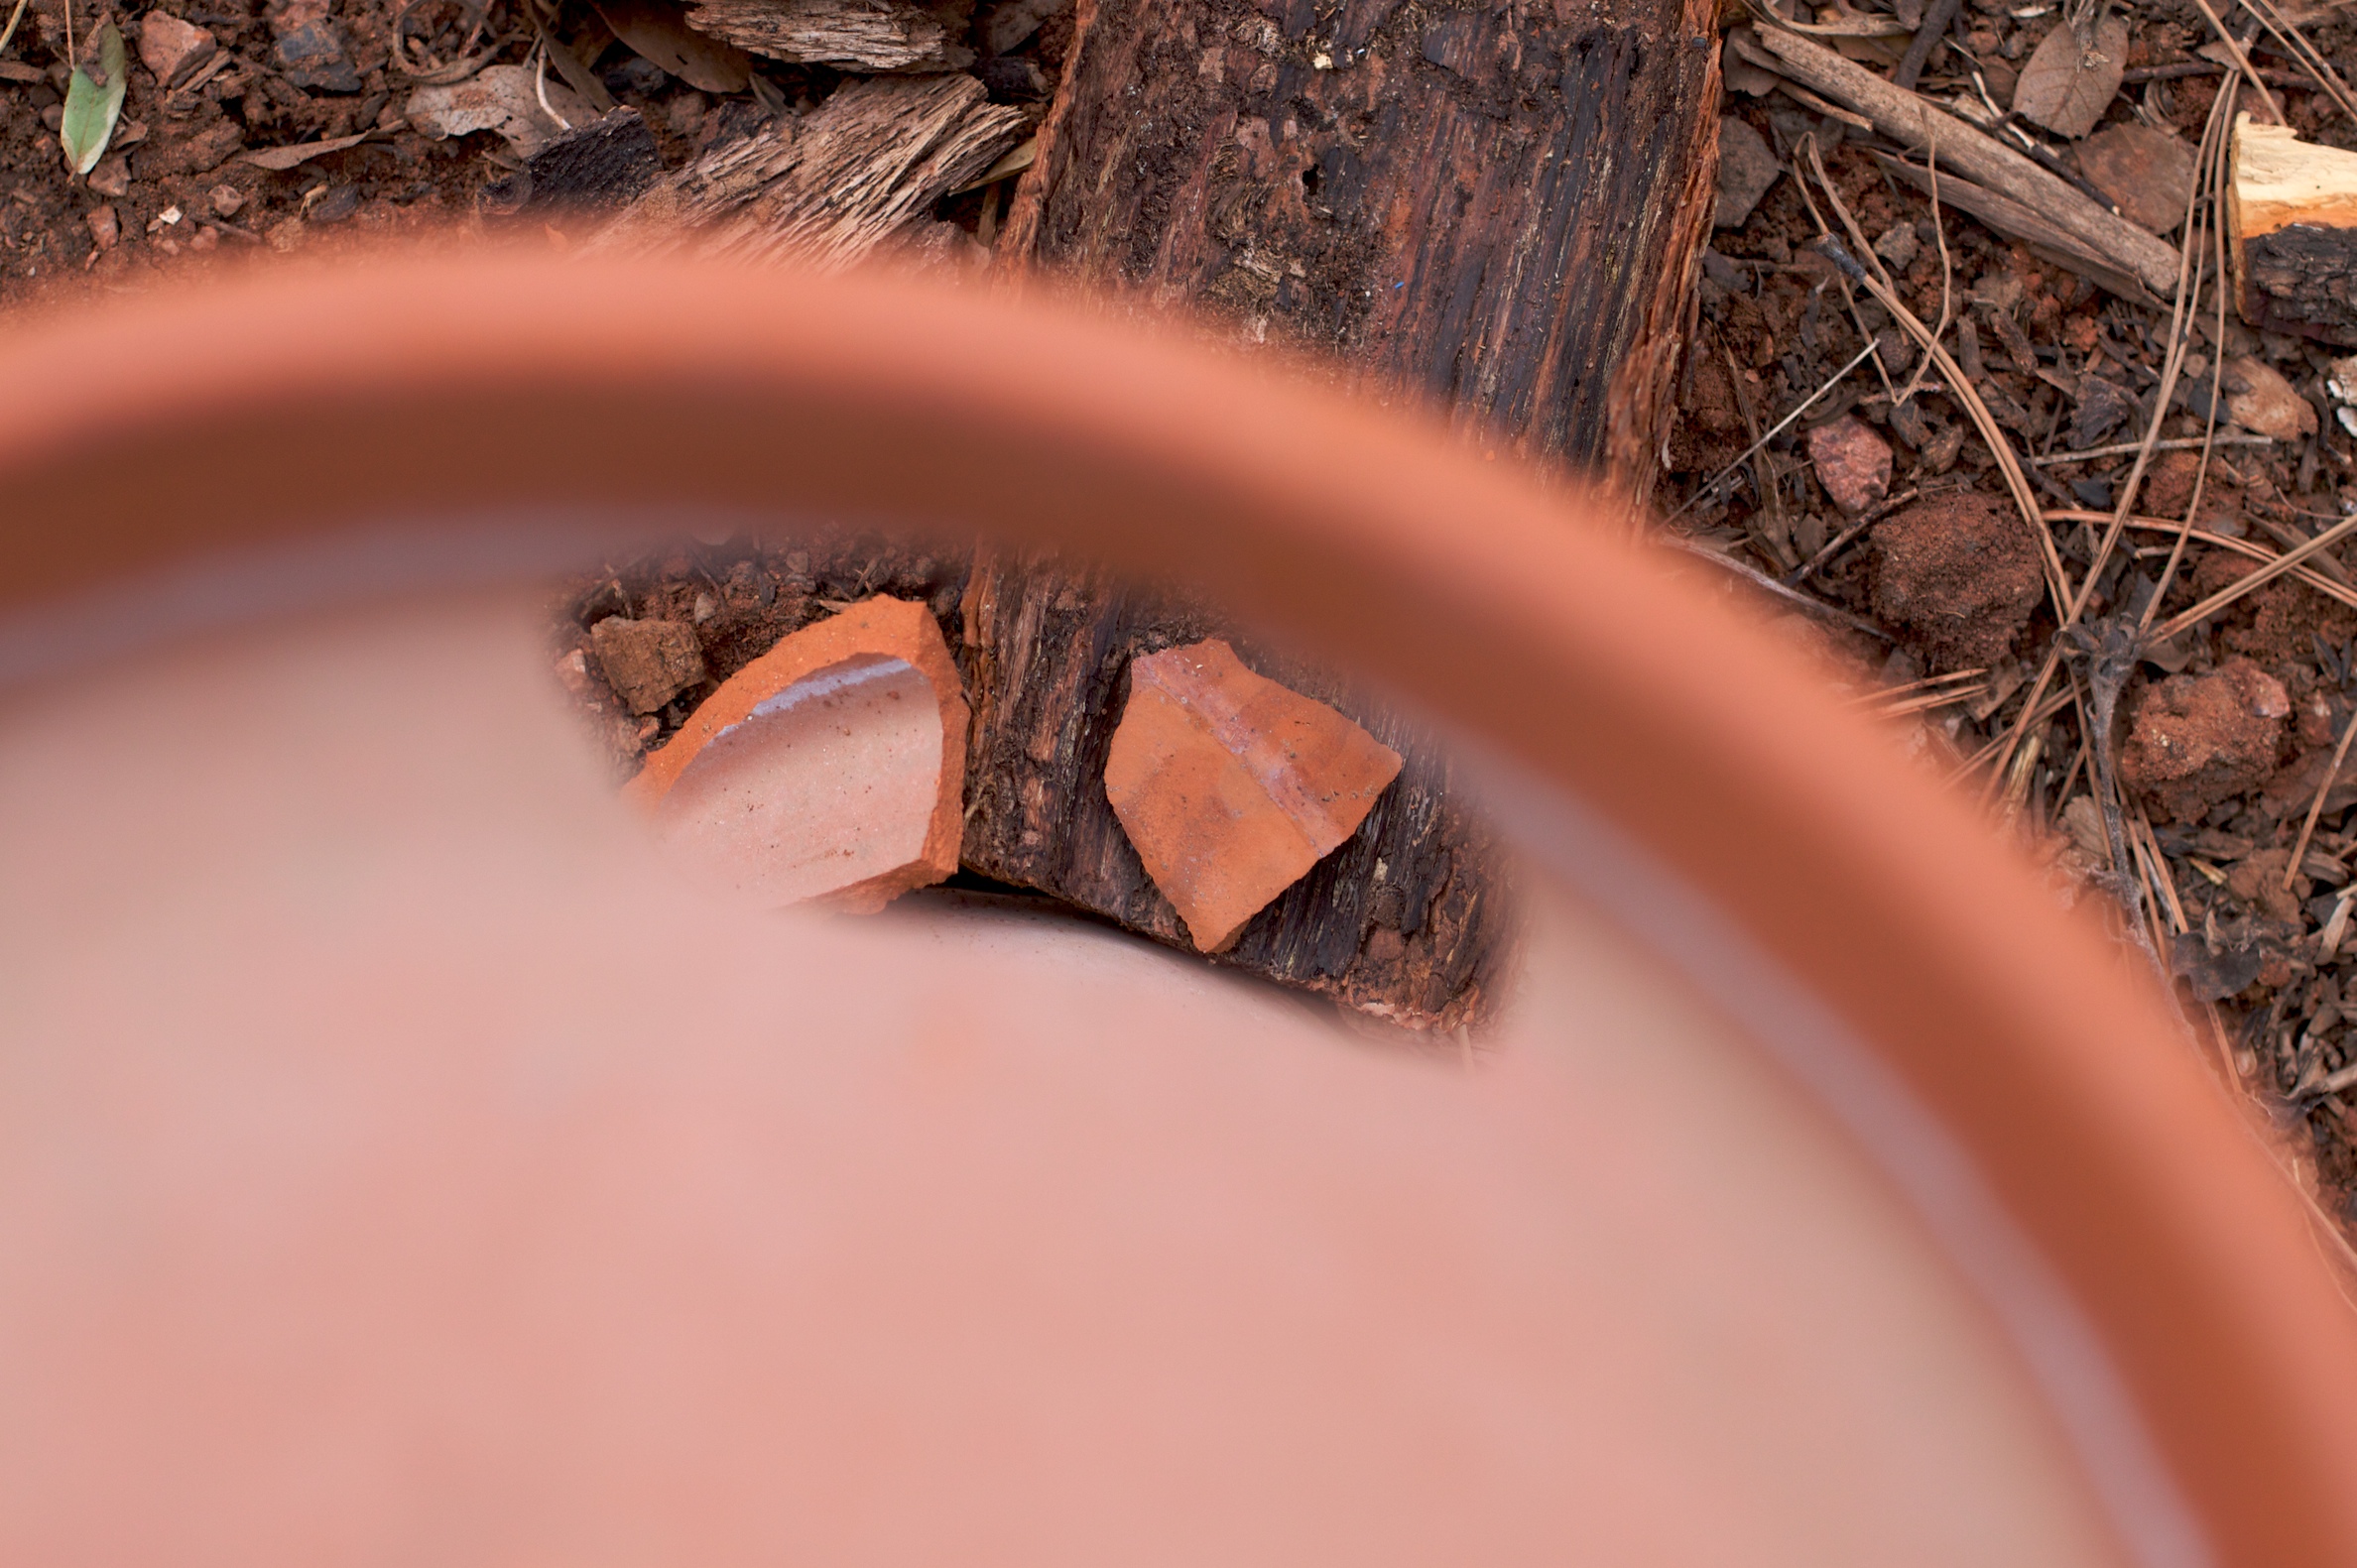
hand, wood, photography, leaf, flower, close up, human body, eye, organ, macro photography